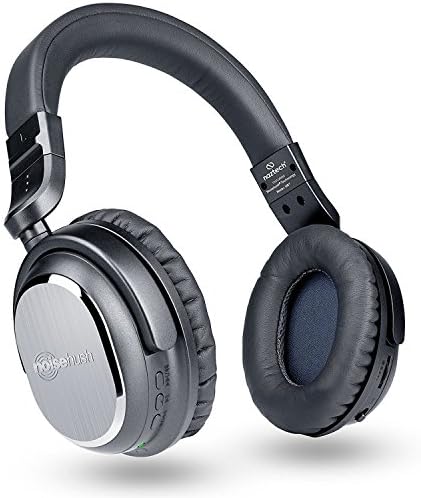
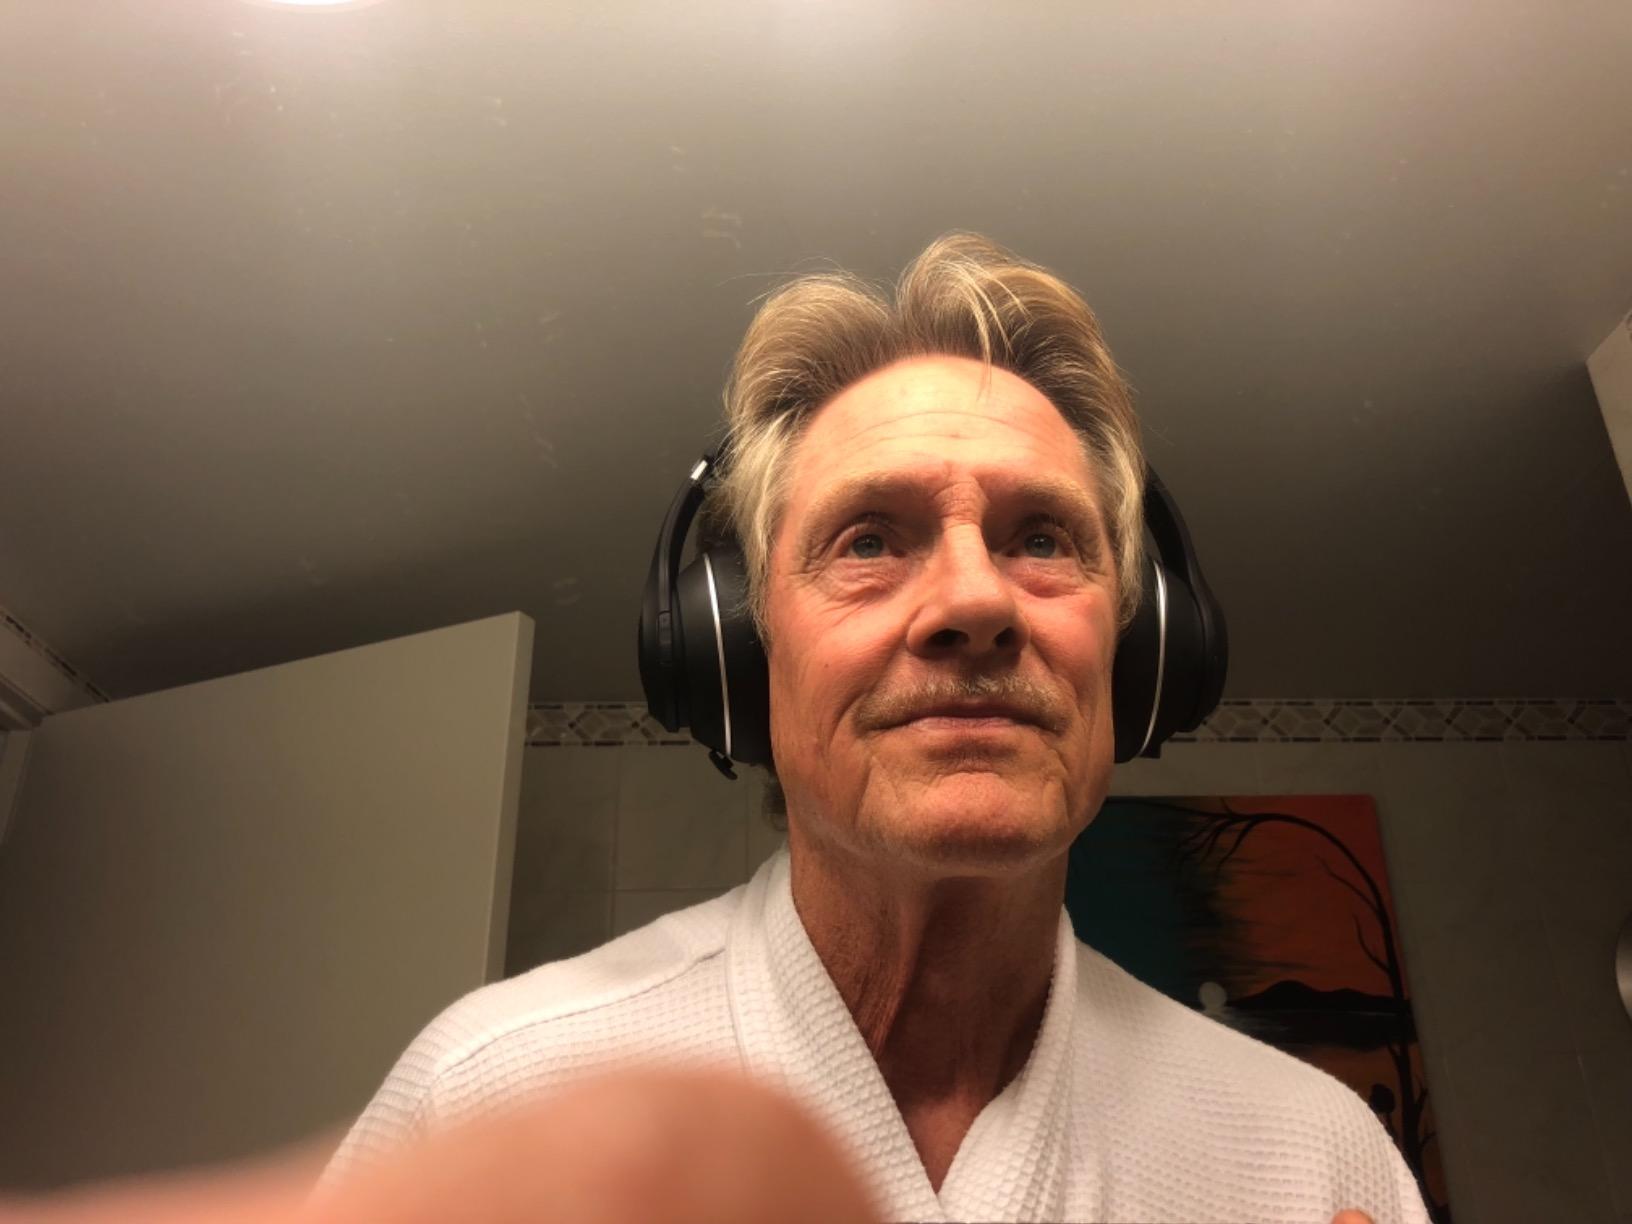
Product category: headphones
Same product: no